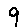
Label: 9